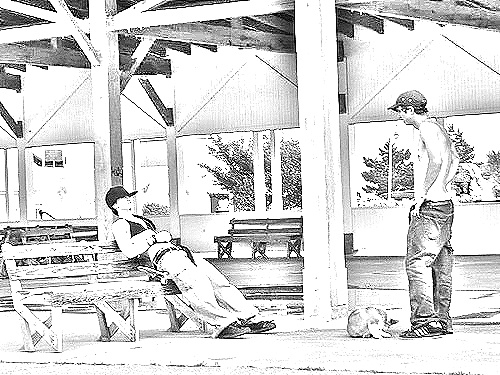
Portrait style: Sketch Portrait